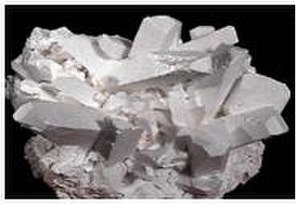
Boraks
Borakskrystaller
Boraks, også stavet borax, er stoffet dinatriumtetraborat decahydrat, som kemisk formel skrevet enten Na₂B₄O₅(OH)₄∙8H₂O eller Na₂B₄O₇∙10H₂O. Det er et farveløst mineral med en Mohs-hårdhed på 2-2½ og massefylde på 1,7 kg/l. Boraks dannes ofte i saltsøer sammen med halit og gips. Boraks dehydrerer delvist i luften til tincalconit. Boraks er sammen med kernit de vigtigste bormalme. Det anvendes til vaskemidler, flusmiddel ved lodning, tilsætningsstoffer til specialglas og emalje.